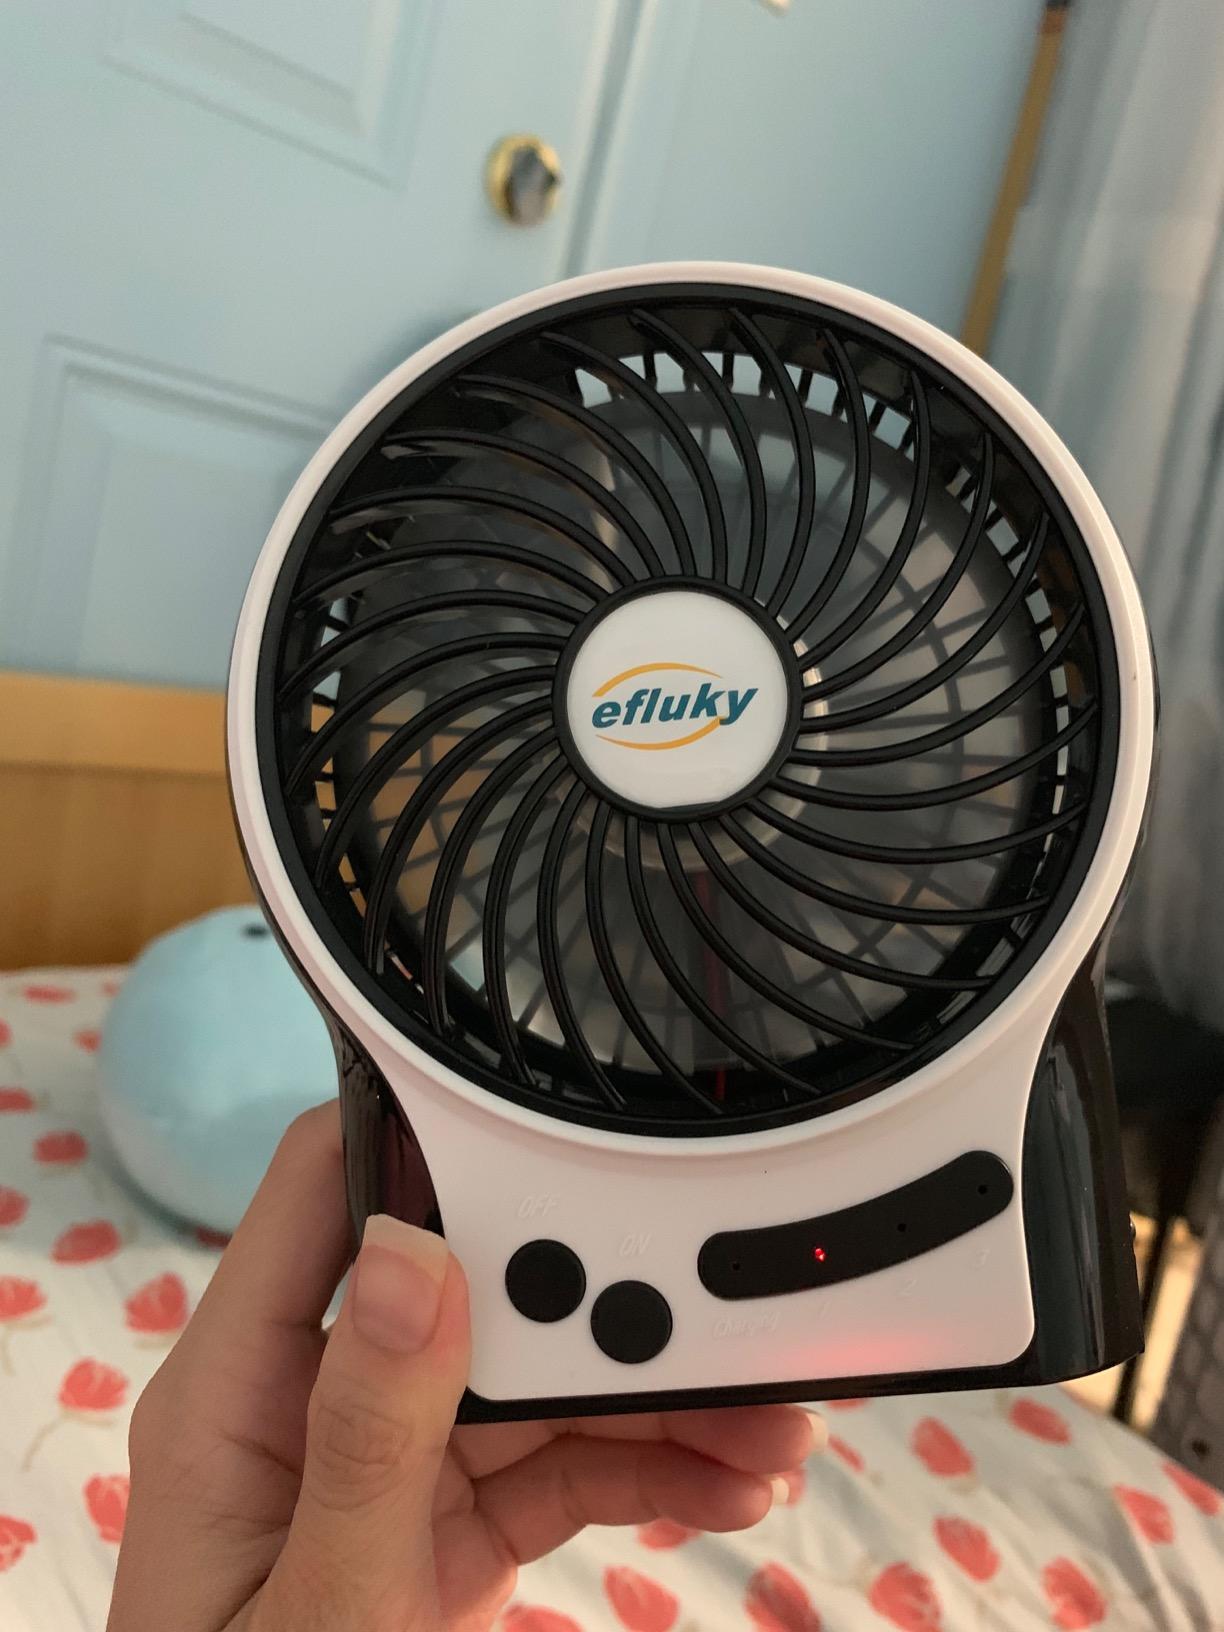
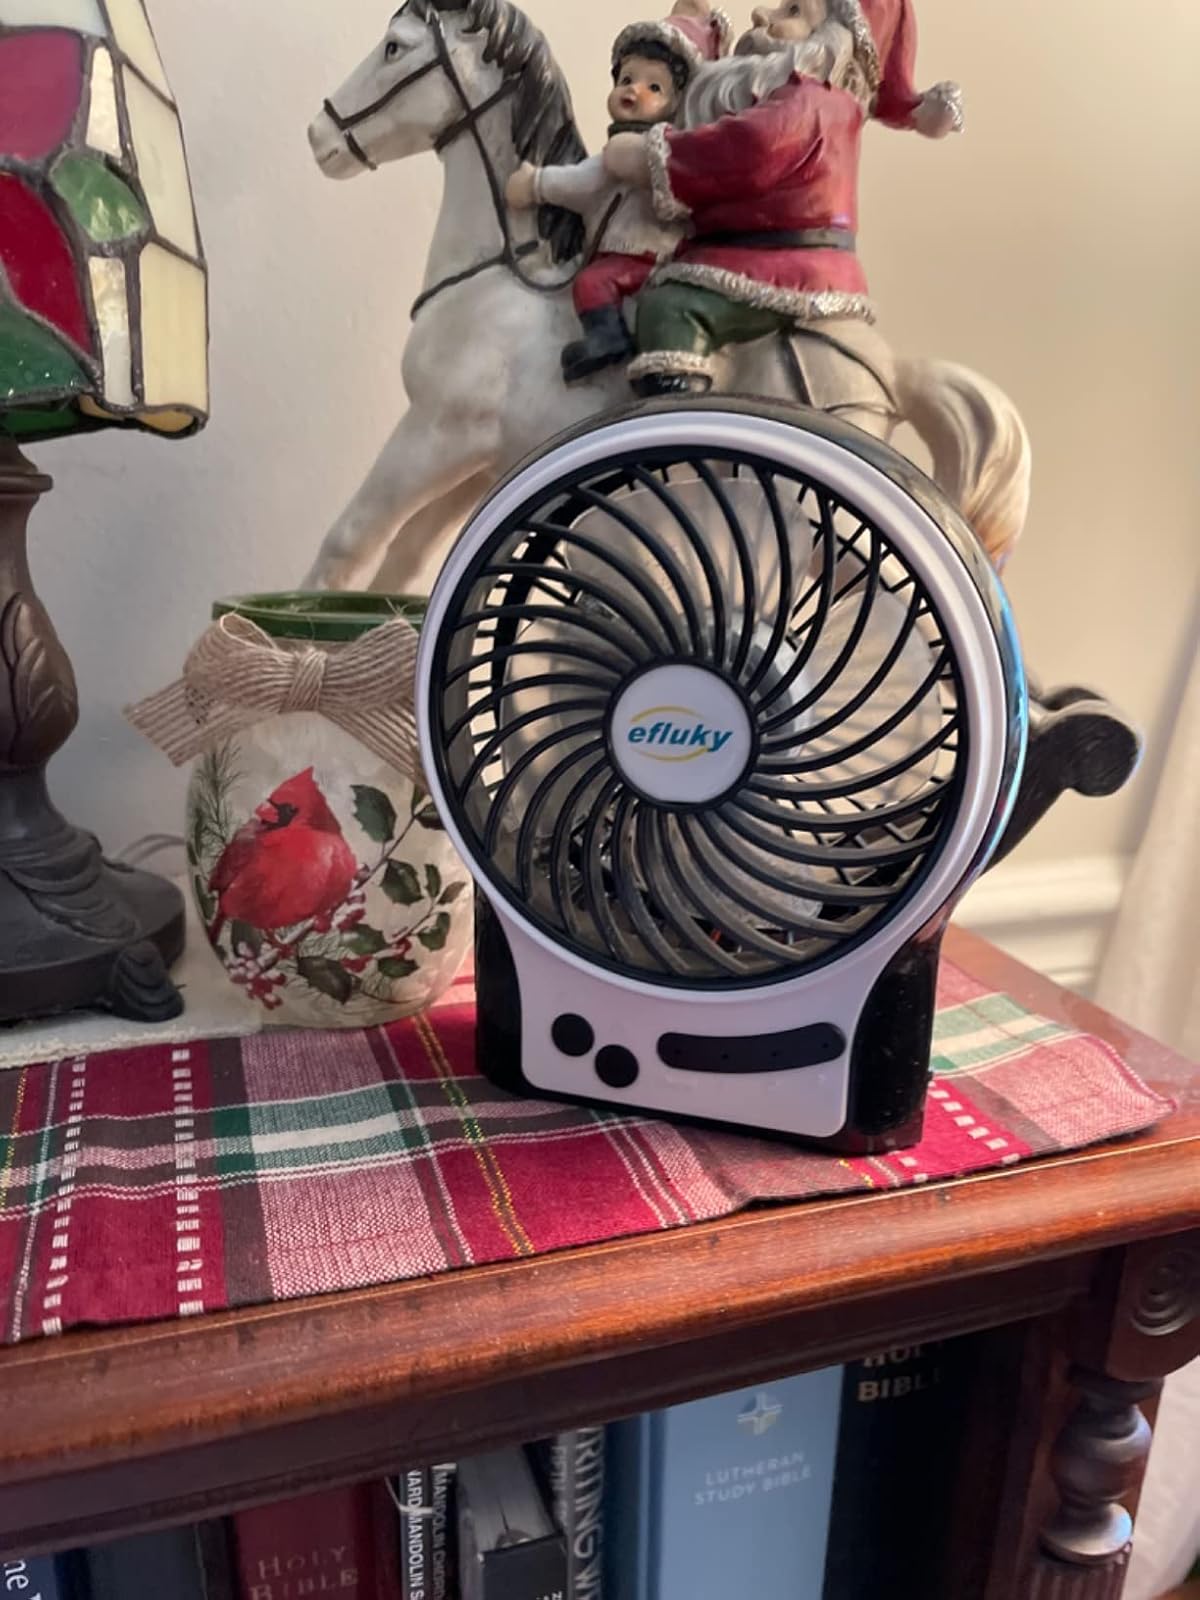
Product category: fan
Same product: yes